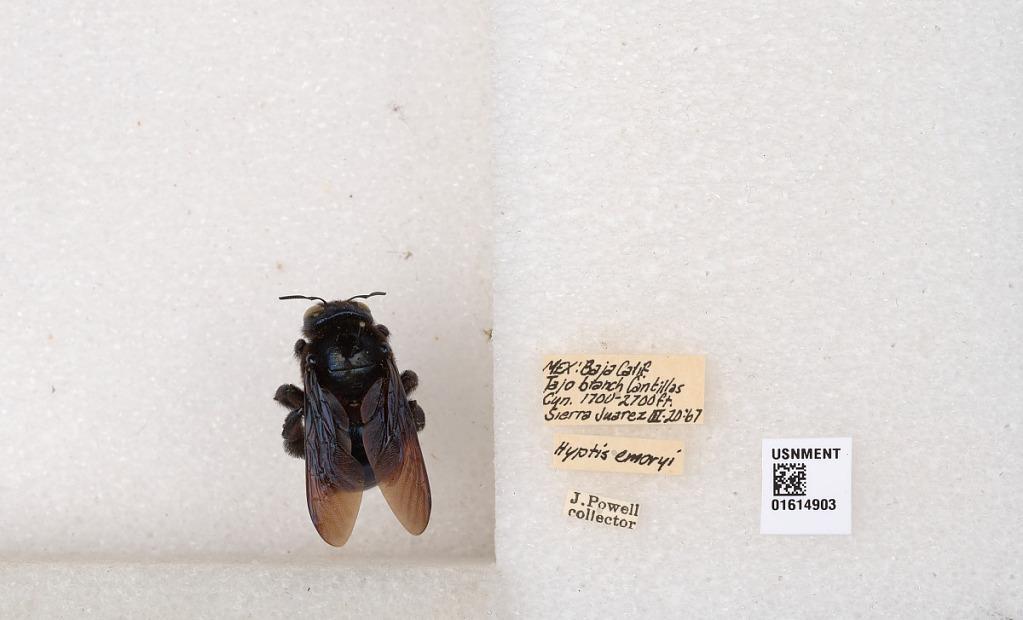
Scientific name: Xylocopa
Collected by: J. Powell
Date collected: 1967-3-20
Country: Mexico
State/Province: Baja California
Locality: Tajo branch Cantillas Canyon, Sierra Juarez